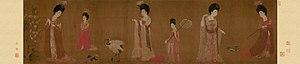
Zhang Xuan ou Chang Hsüan ou Tchang Siuan, peintre chinois du VIIIᵉ siècle, originaire de Changan, province du Shaanxi. Sa date de naissance et celle de son décès ne sont pas connues. On sait cependant que sa période d'activité qui se situe de 714 à 742, est évaluée par la datation de ses œuvres et de documents s'y rapportant.